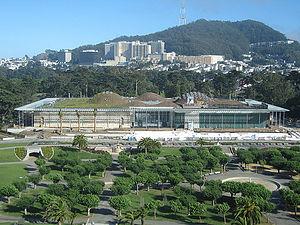
L'Académie des sciences de Californie est l’un des dix plus grands musées d'histoire naturelle du monde et l’un des plus anciens des États-Unis d'Amérique. Il est localisé au Golden Gate Park à San Francisco. L’aquarium Steinhart et le planétarium Morrison se trouvent dans ses murs. L’Académie a été créée en 1853 comme une société savante et continue de soutenir de nombreux programmes de recherches ainsi que des expositions publiques et des activités pédagogiques.
Renzo Piano, né le 14 septembre 1937 à Gênes, est un architecte italien, sénateur à vie de la République italienne depuis le 30 août 2013. Il est notamment connu pour avoir gagné, à 33 ans, le concours du Centre Pompidou à Paris, qu'il construisit avec Richard Rogers. Il a reçu le Prix Pritzker, plus haute distinction de l’architecture, en 1998.
Une toiture végétale également appelée toiture végétalisée, toit végétalisé, toit vert ou plus scientifiquement PCVH est une toiture aménagée en toit-terrasse ou penthouse appartement, recouverte de végétation, alternative à des matériaux couramment utilisés, comme les tuiles, le bois ou les tôles.